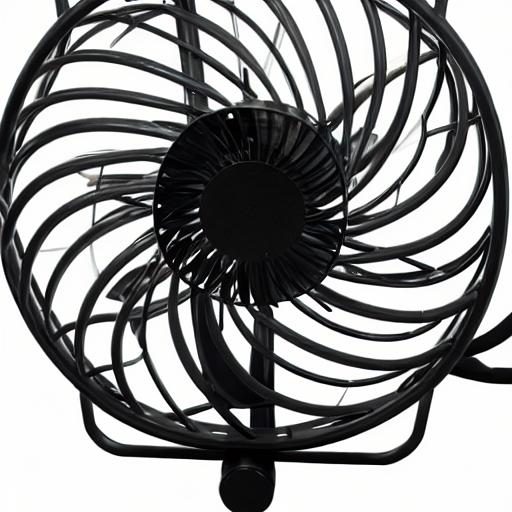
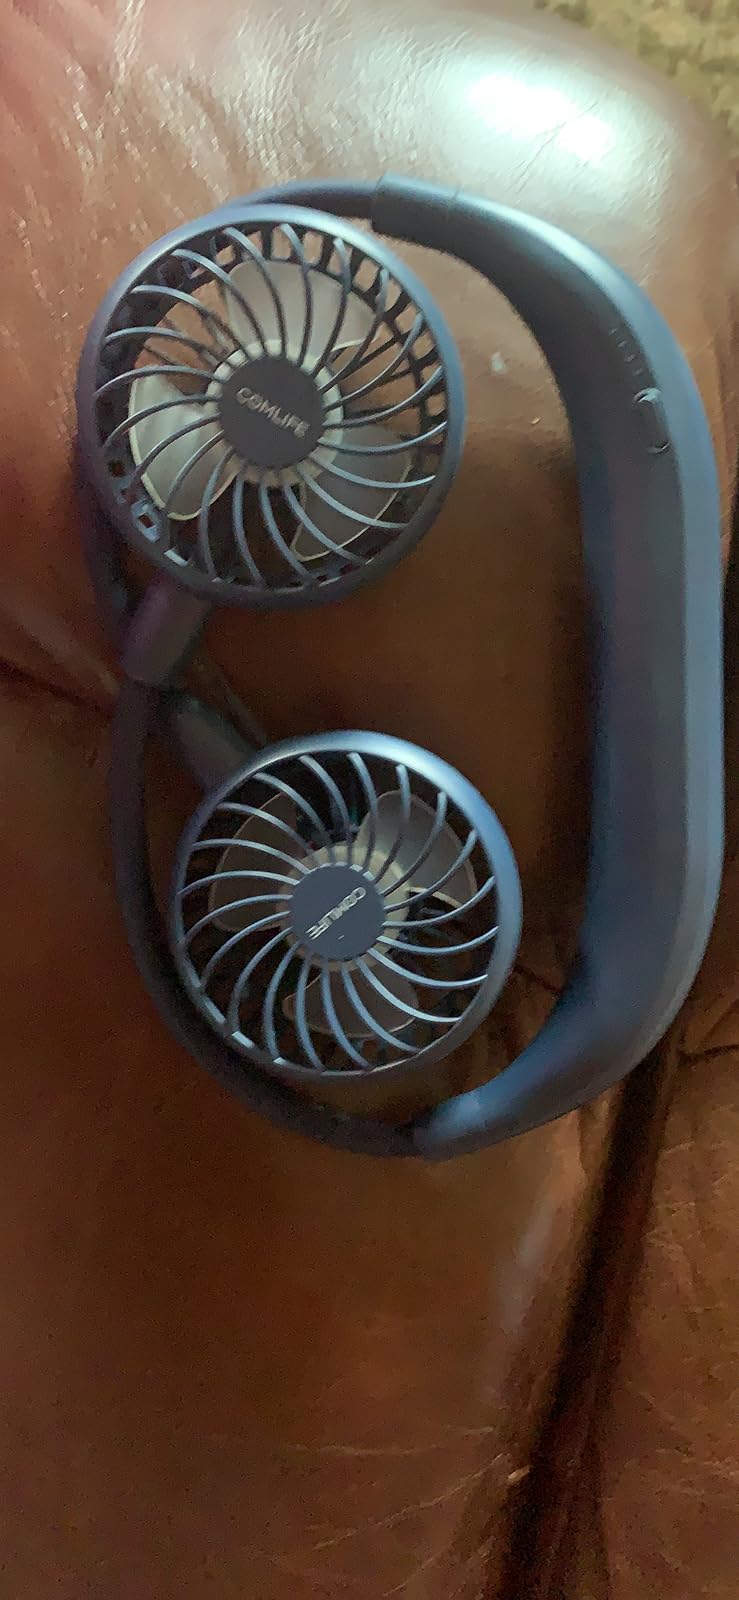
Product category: fan
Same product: no